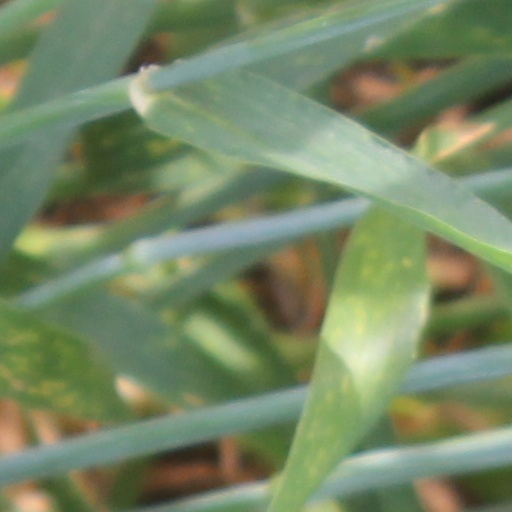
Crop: wheat